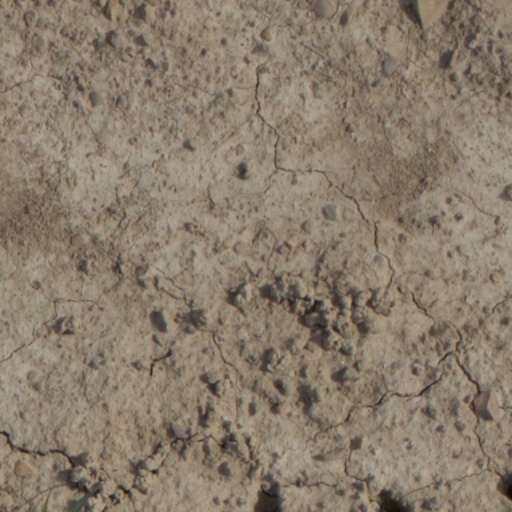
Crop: wheat